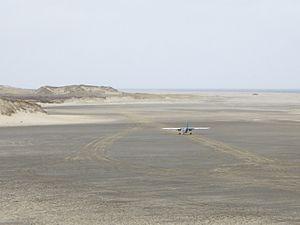
L'aérodrome de Sable Island est un aérodrome situé en Nouvelle-Écosse, au Canada.